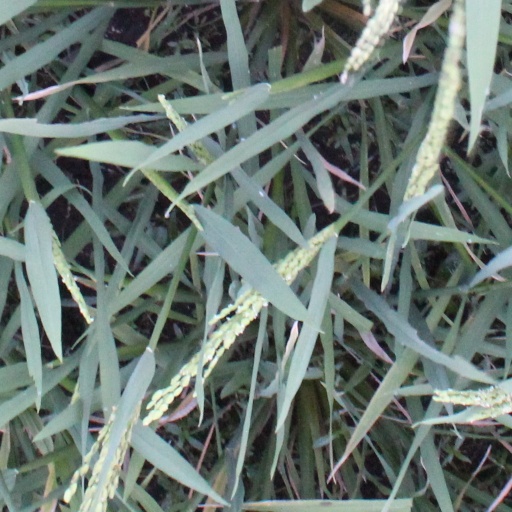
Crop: rice